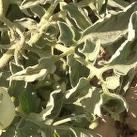
Crop: Tomato
Condition: virosis-d